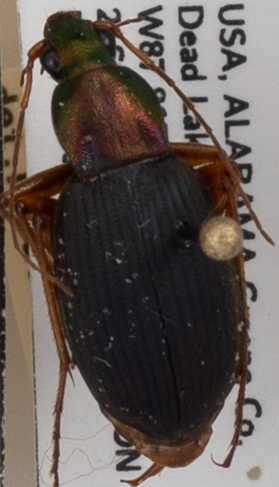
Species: Chlaenius aestivus
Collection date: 2021-09-21
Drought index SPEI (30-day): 1.386
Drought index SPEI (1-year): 1.416
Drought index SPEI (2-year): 2.09